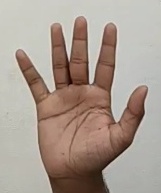
ASL sign: 5